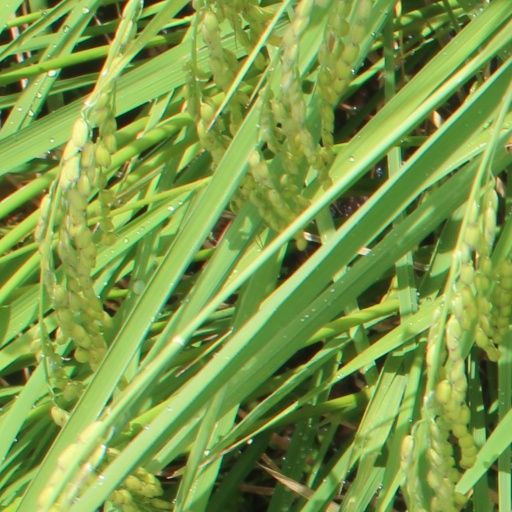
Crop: rice